Castle an Dinas, St Columb Major

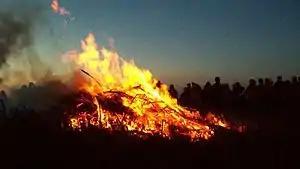
"Tansys Golowan" – Midsummer's eve bonfire held annually at Castle an Dinas.

Ghost army An extraordinary event that took place at the site was recorded by Cornish historian Samuel Drew, a ghost army was seen in the sky above Castle an Dinas around the end of the 18th century : (if true, a most unusual but documented form of mirage.)